Kars Province

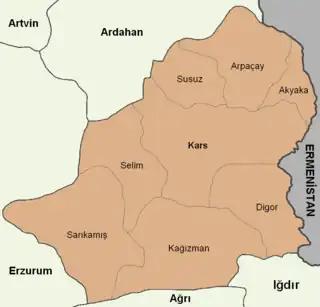

Kars province is divided into 8 districts ("ilçe"), each named after the administrative center of the district: